William Wyllie (British Army officer)

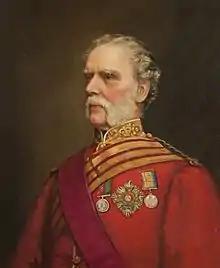
General Sir William Wyllie

General Sir William Wyllie (13 August 1802 – 26 May 1891) was a British Indian Army officer.